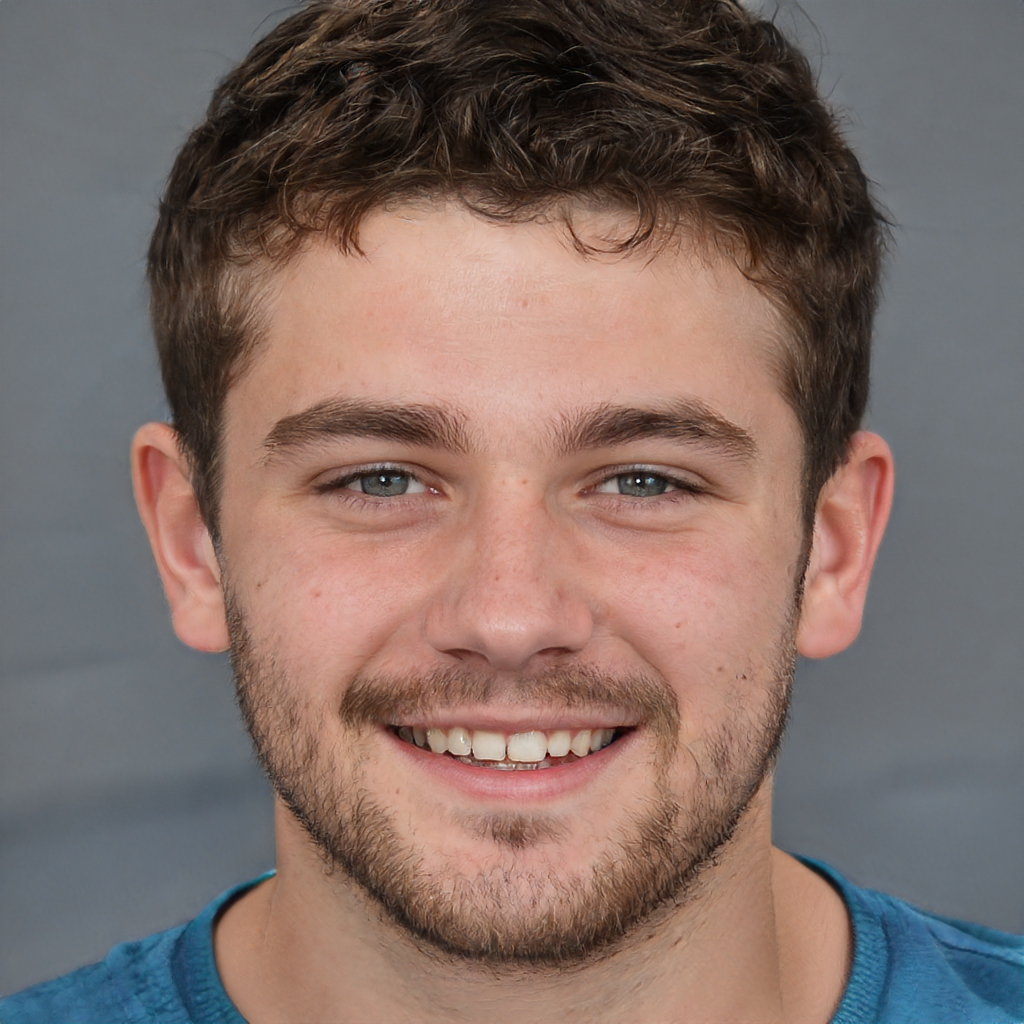
Portrait style: Real Portrait